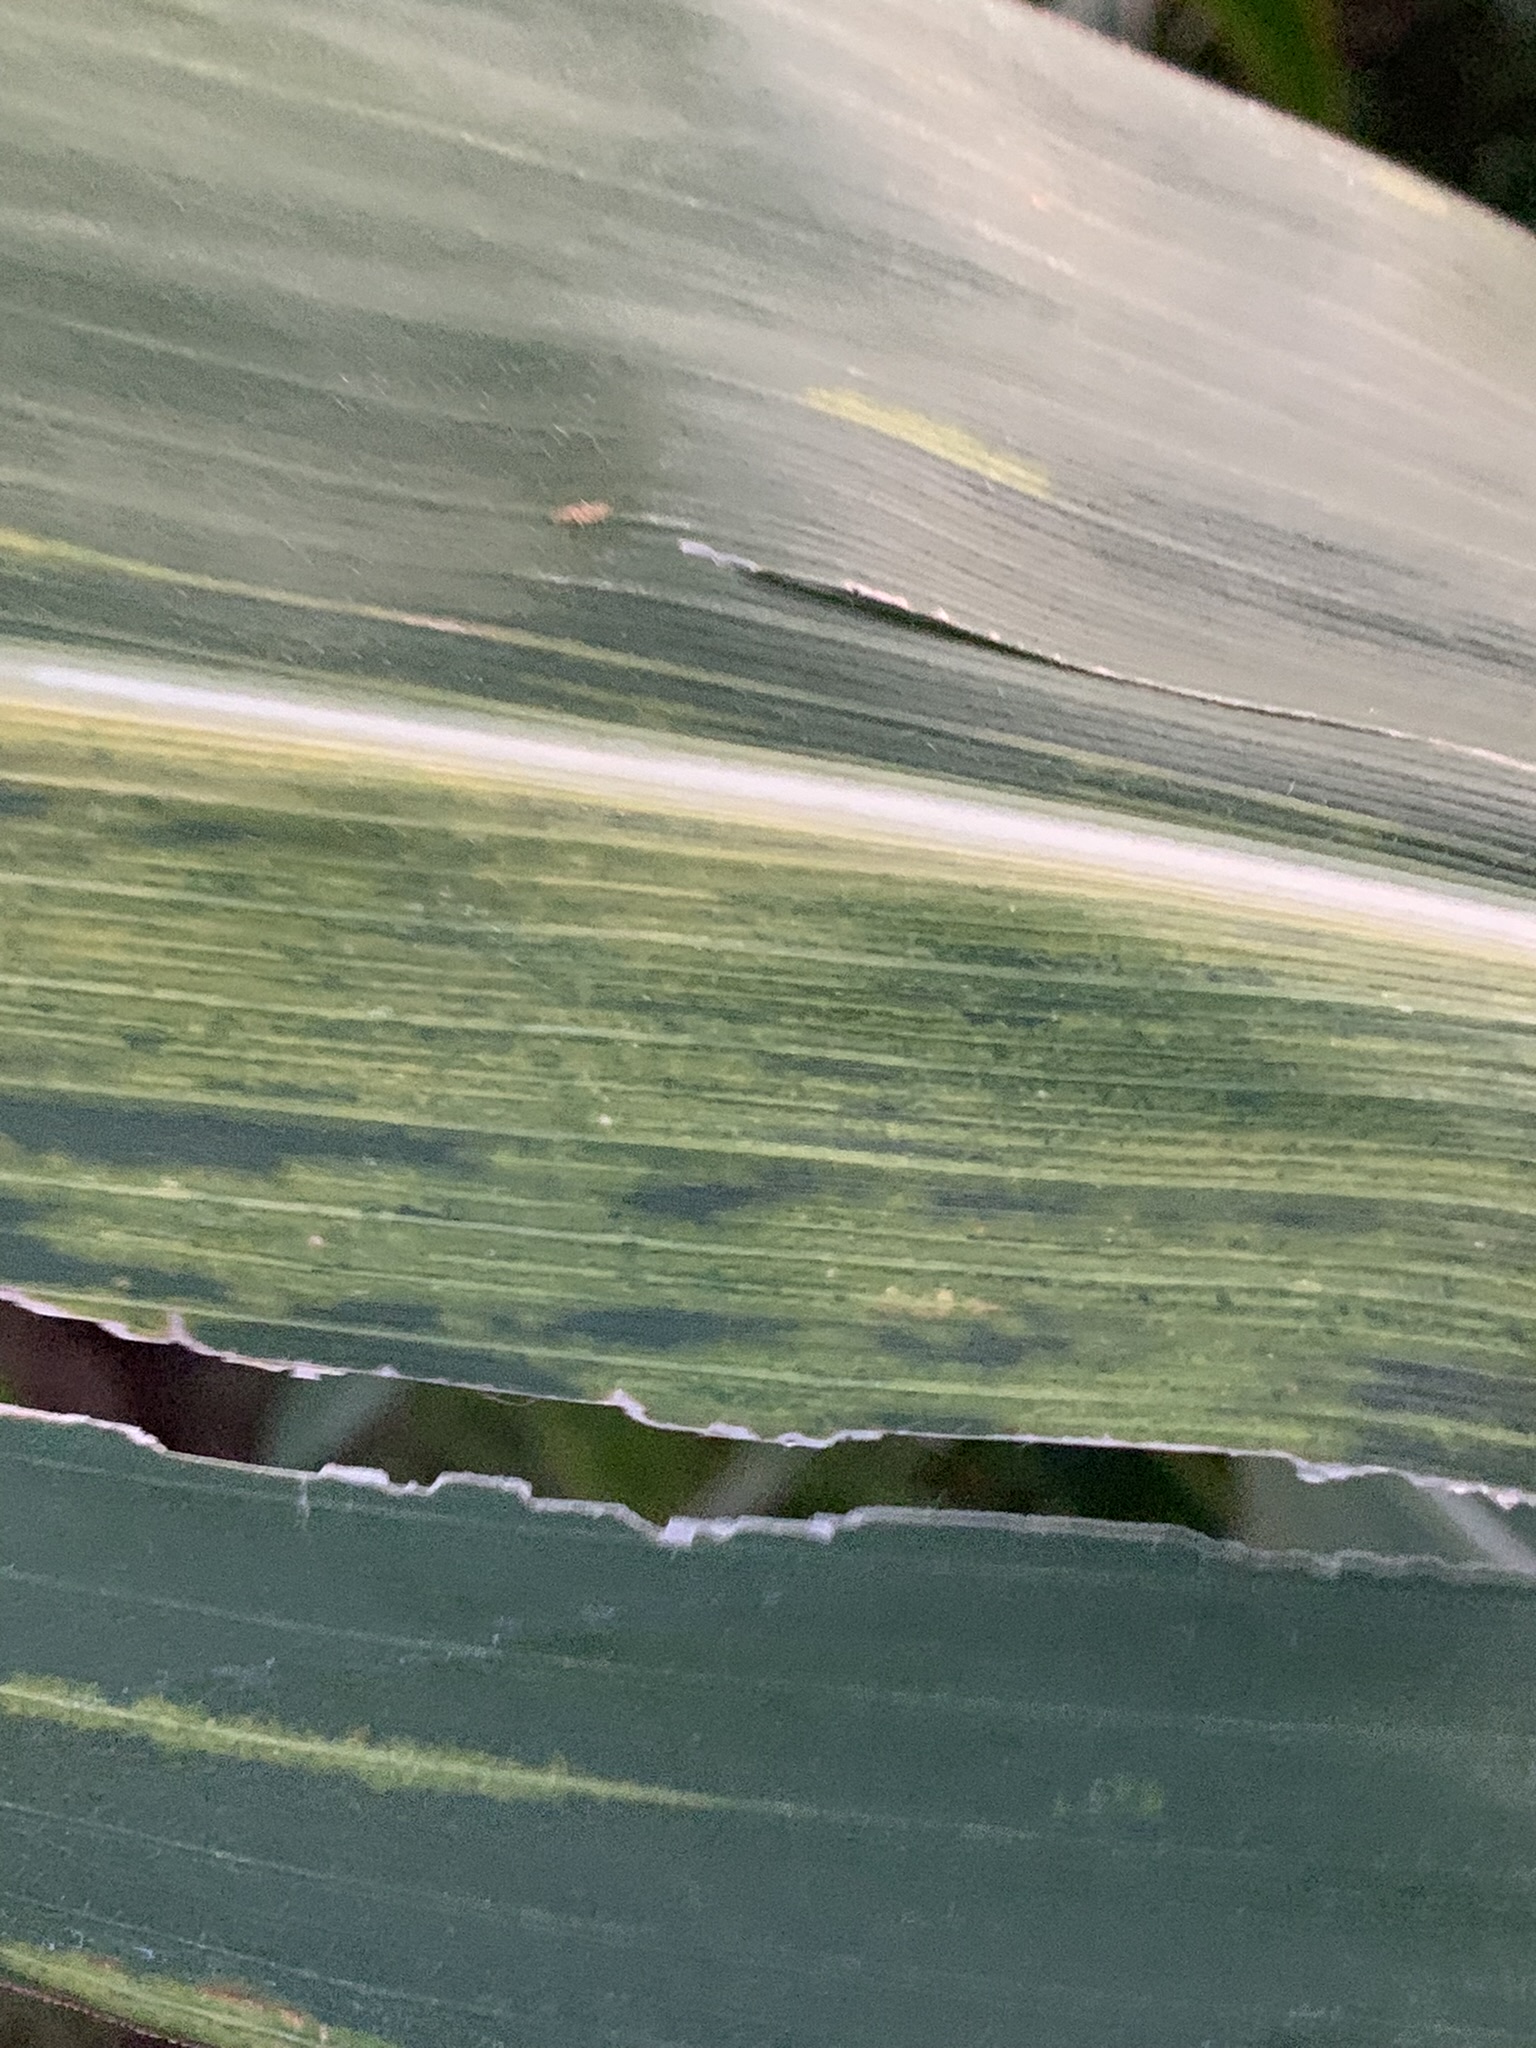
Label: MLN